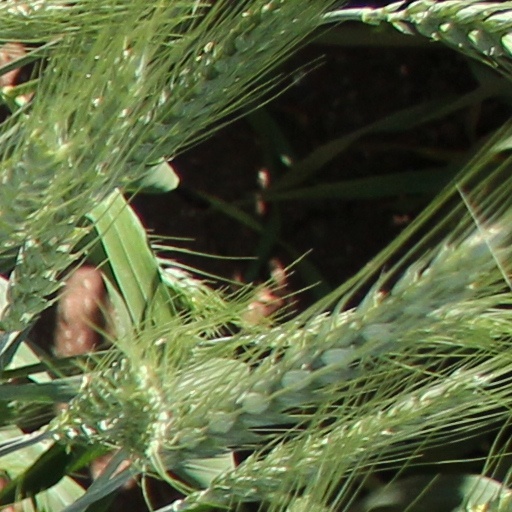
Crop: wheat